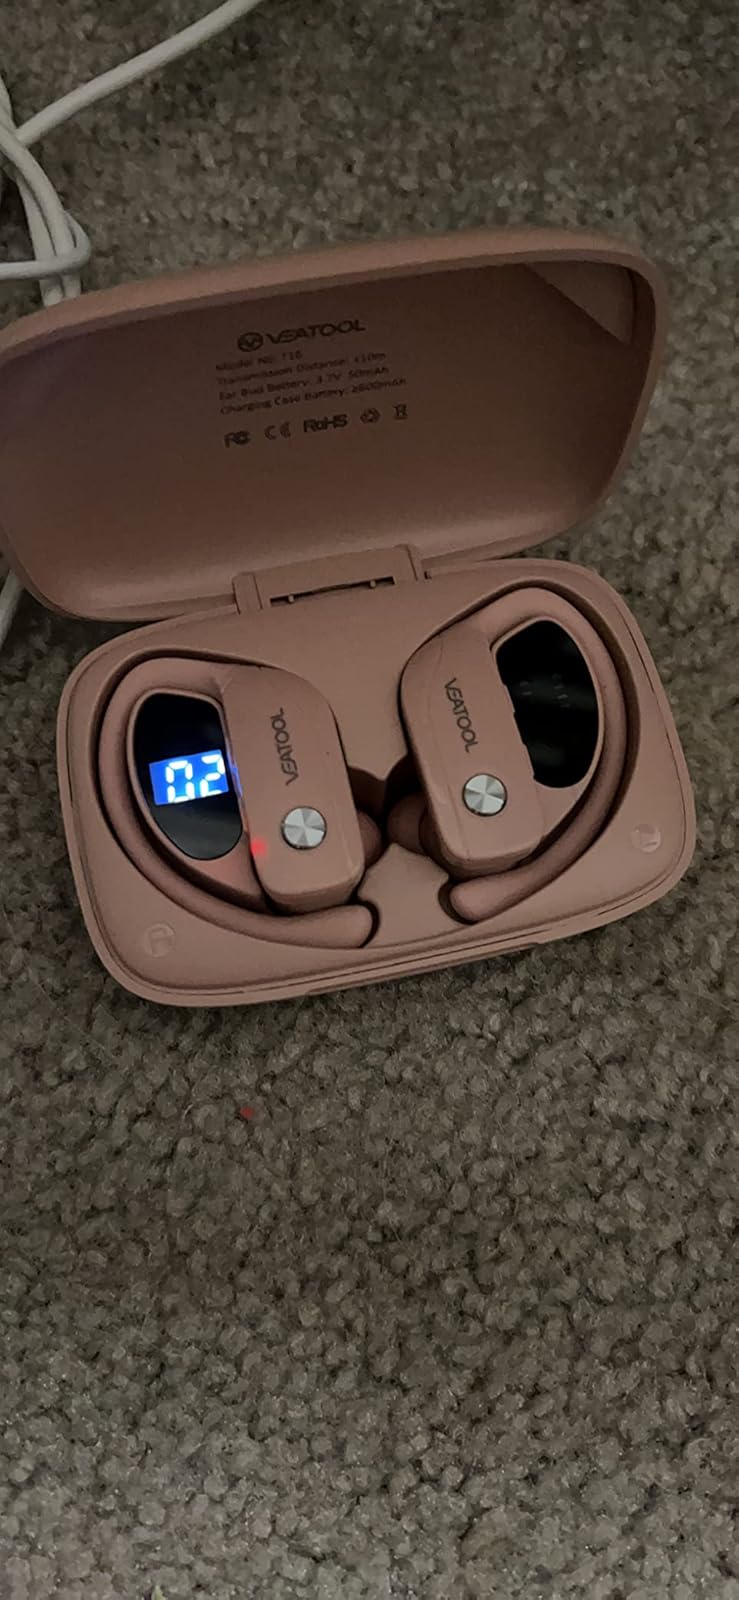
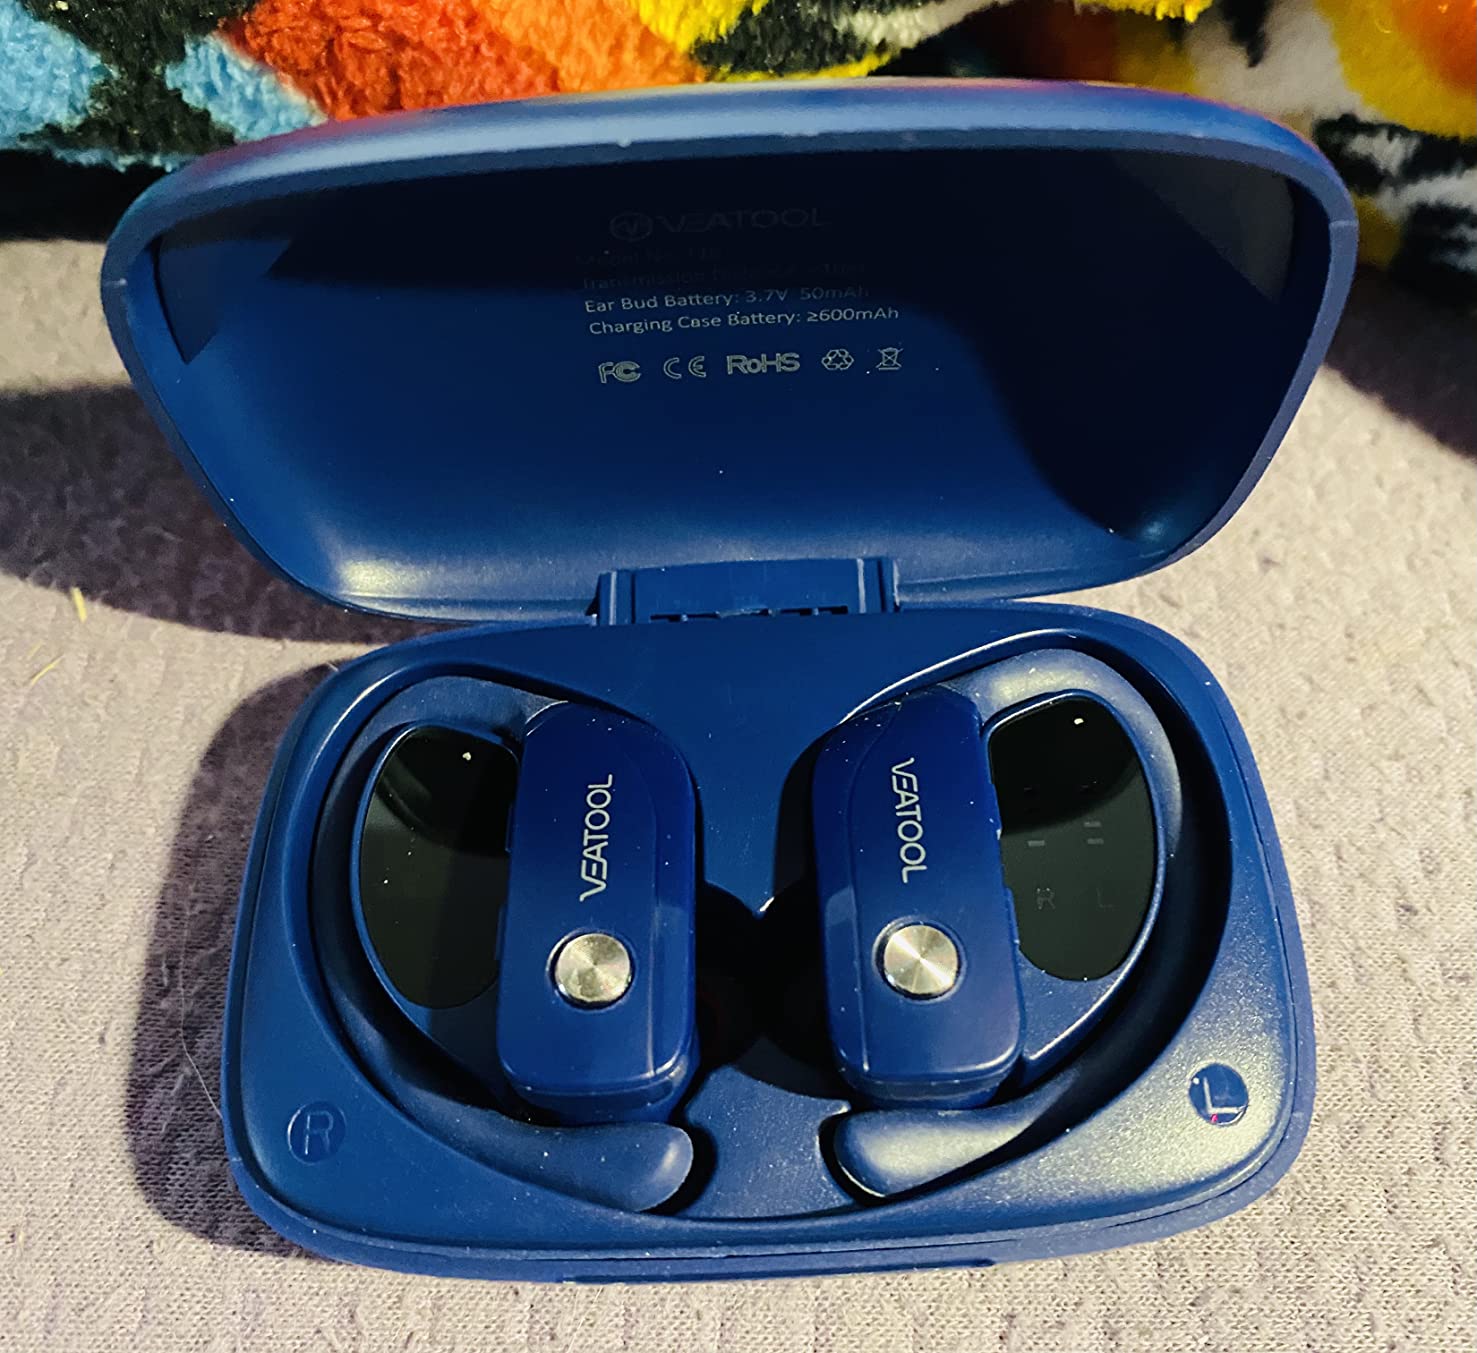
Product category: earbuds
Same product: no